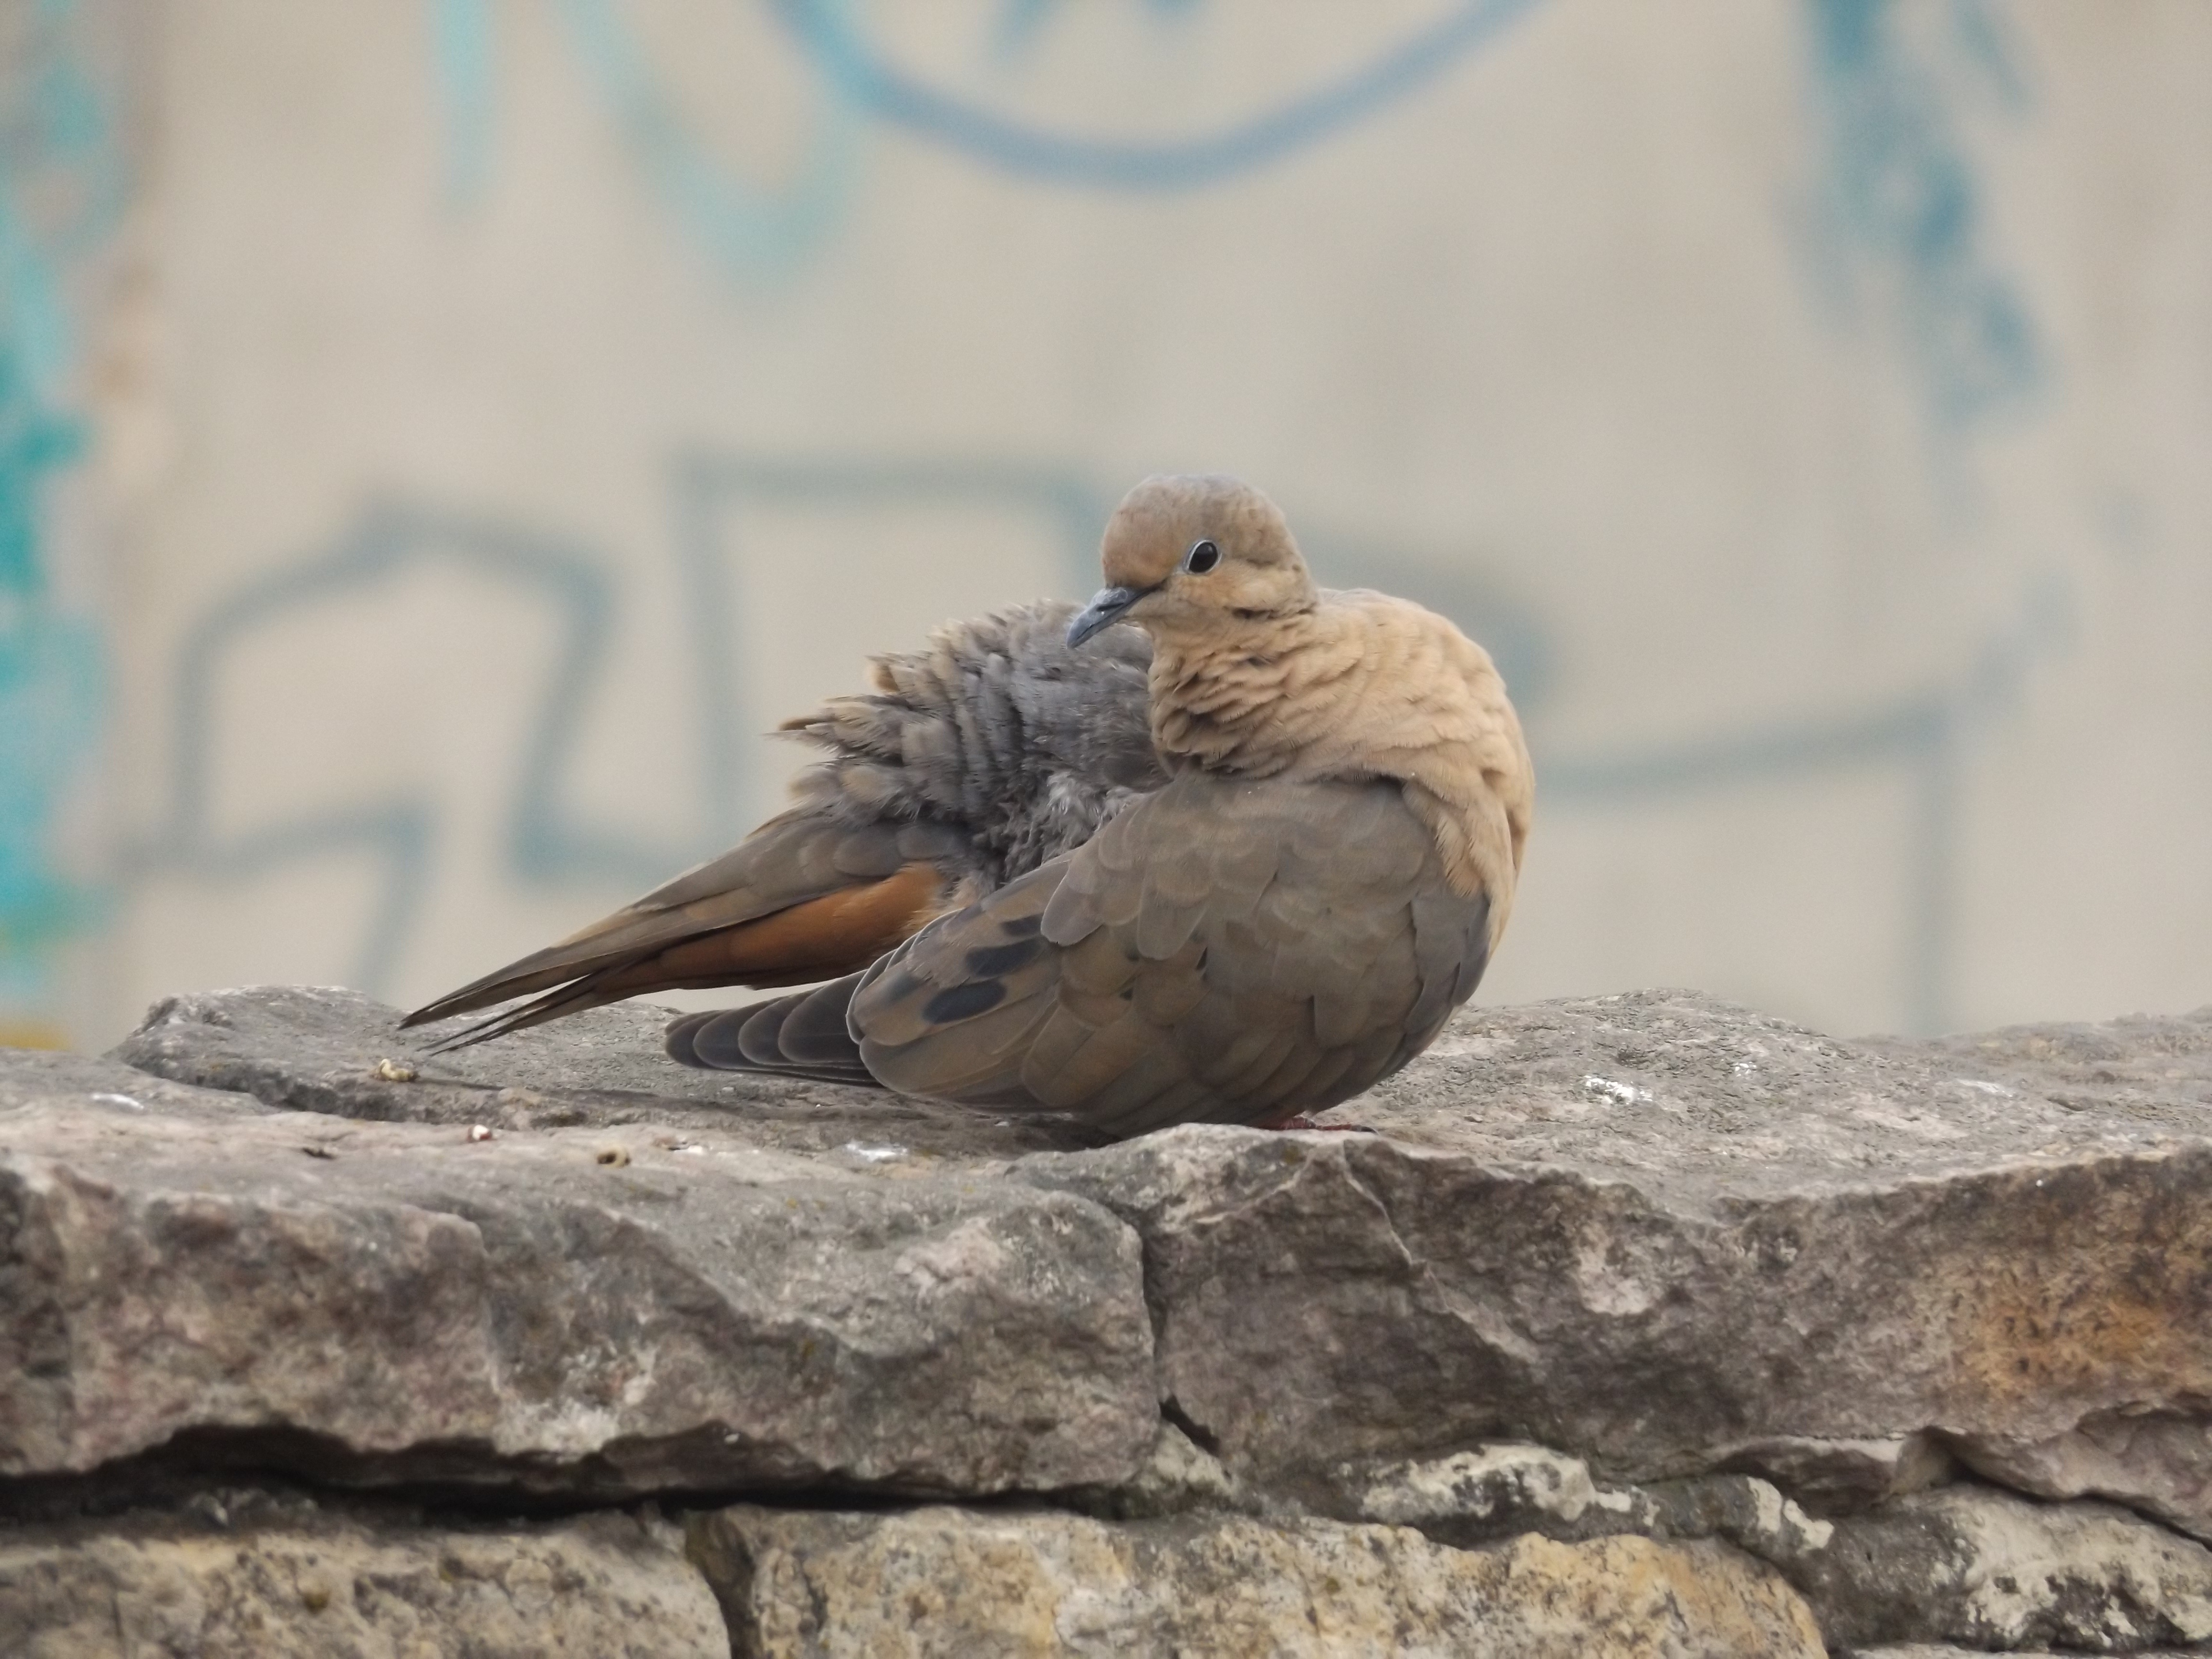
landscape, nature, bird, animal, fly, wildlife, portrait, beak, flight, natural, fauna, wings, animals, vertebrate, paloma, sparrow, ave, nest, foreground, tortola, birds in flight, palomo, perching bird